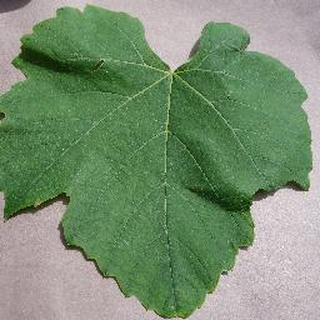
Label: healthy_grape